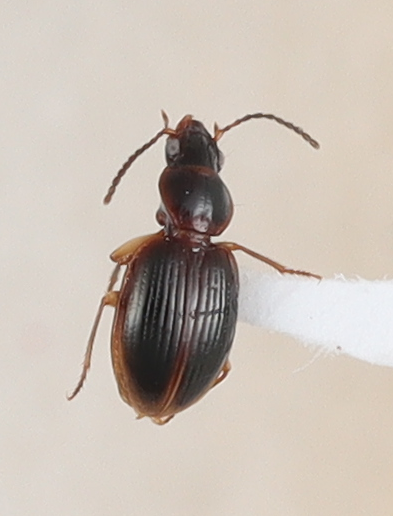
Scientific name: Mecyclothorax discedens
Plot: 7
Trap: S
Collected: 20240605